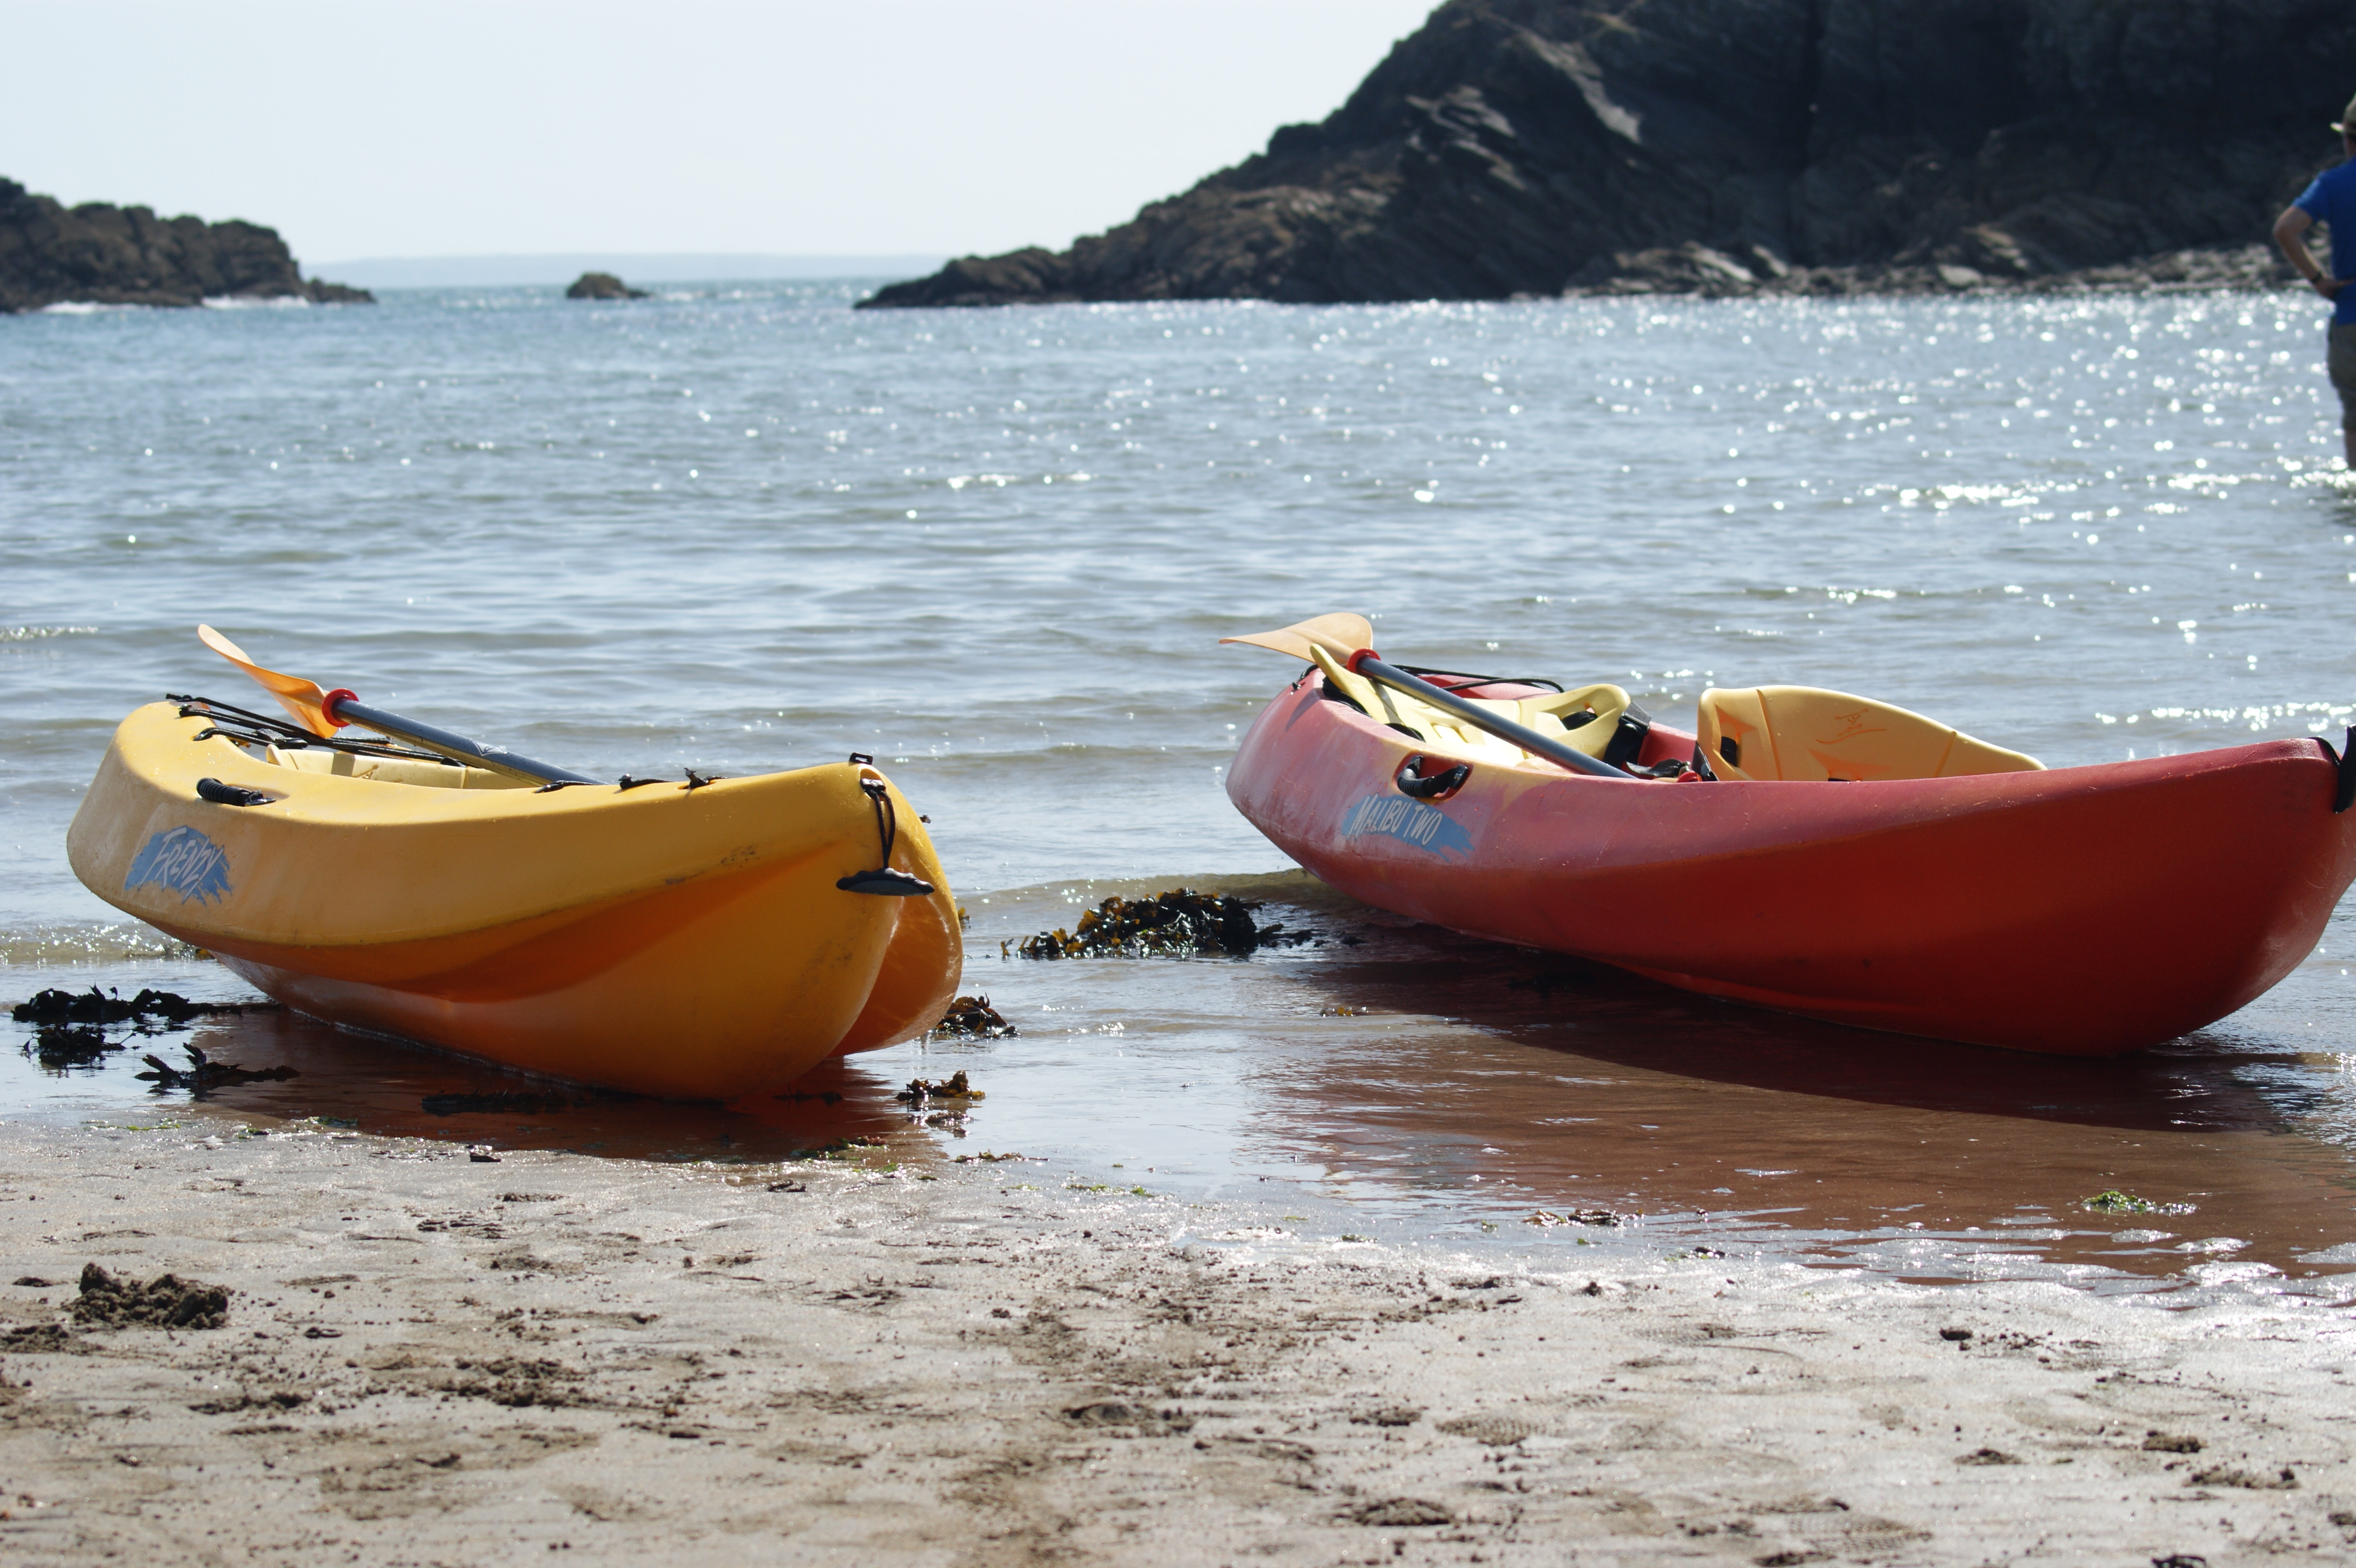
sea, boat, canoe, paddle, vehicle, kayak, sports equipment, boating, kayaking, watercraft, dinghy, sea kayak, watercraft rowing